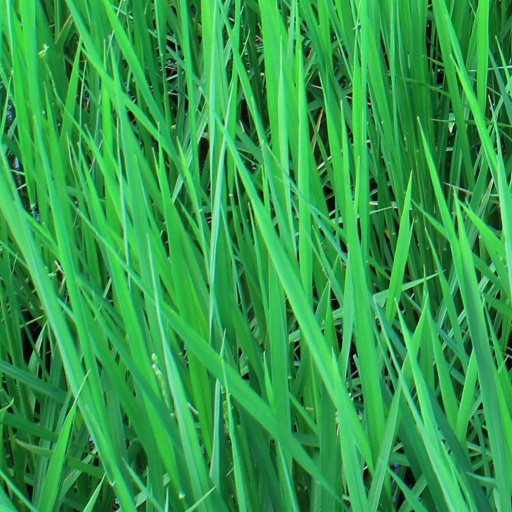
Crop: rice